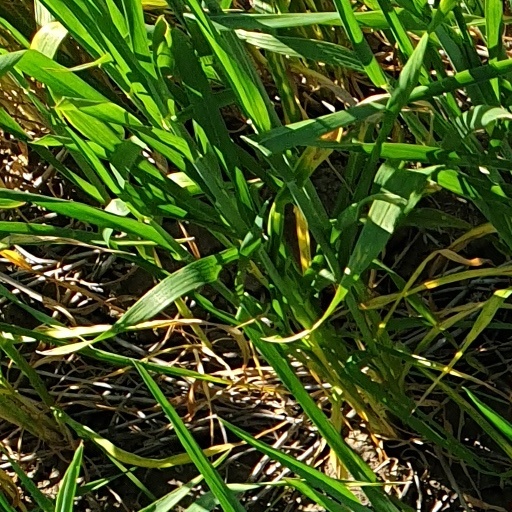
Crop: wheat